Bomb disposal

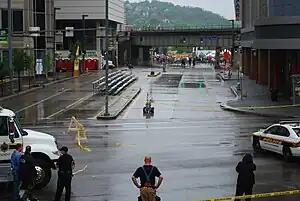
Pittsburgh Police using a bomb disposal robot to examine a potential bomb during the 2010 Pittsburgh Marathon

Bomb disposal is an explosives engineering profession using the process by which hazardous explosive devices are disabled or otherwise rendered safe. "Bomb disposal" is an all-encompassing term to describe the separate, but interrelated functions in the military fields of explosive ordnance disposal (EOD) and improvised explosive device disposal (IEDD), and the public safety roles of public safety bomb disposal (PSBD) and the bomb squad.